Herbert Mensah

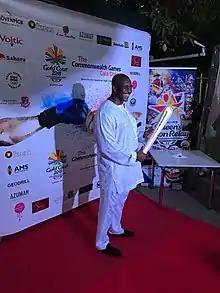
Mr. Herbert Mensah with the 2018 Commonwealth Games baton in Accra, Ghana.

Herbert Mensah, who initially put forward his personal bid to take over as President of Africa Rugby at the Marrakech summit, announced his withdrawal from the race shortly before the declaration of President Khaled Babbou and Mensah's subsequent appointment unto the governing board of Africa Rugby.